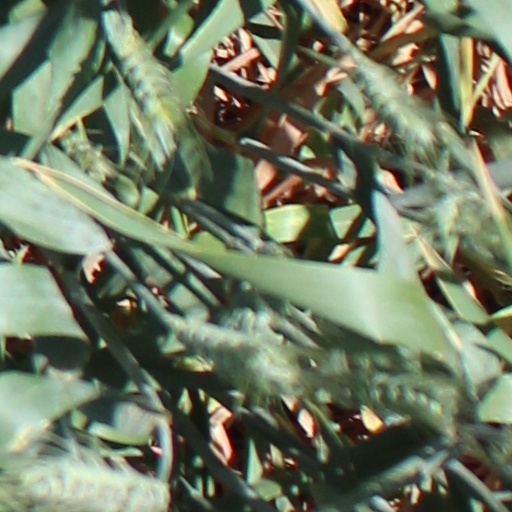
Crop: wheat